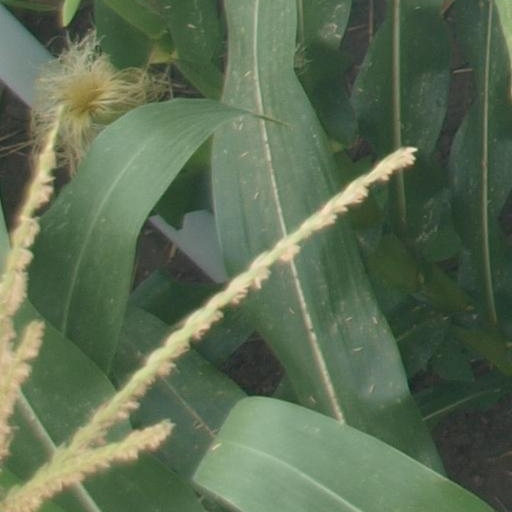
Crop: maize; corn